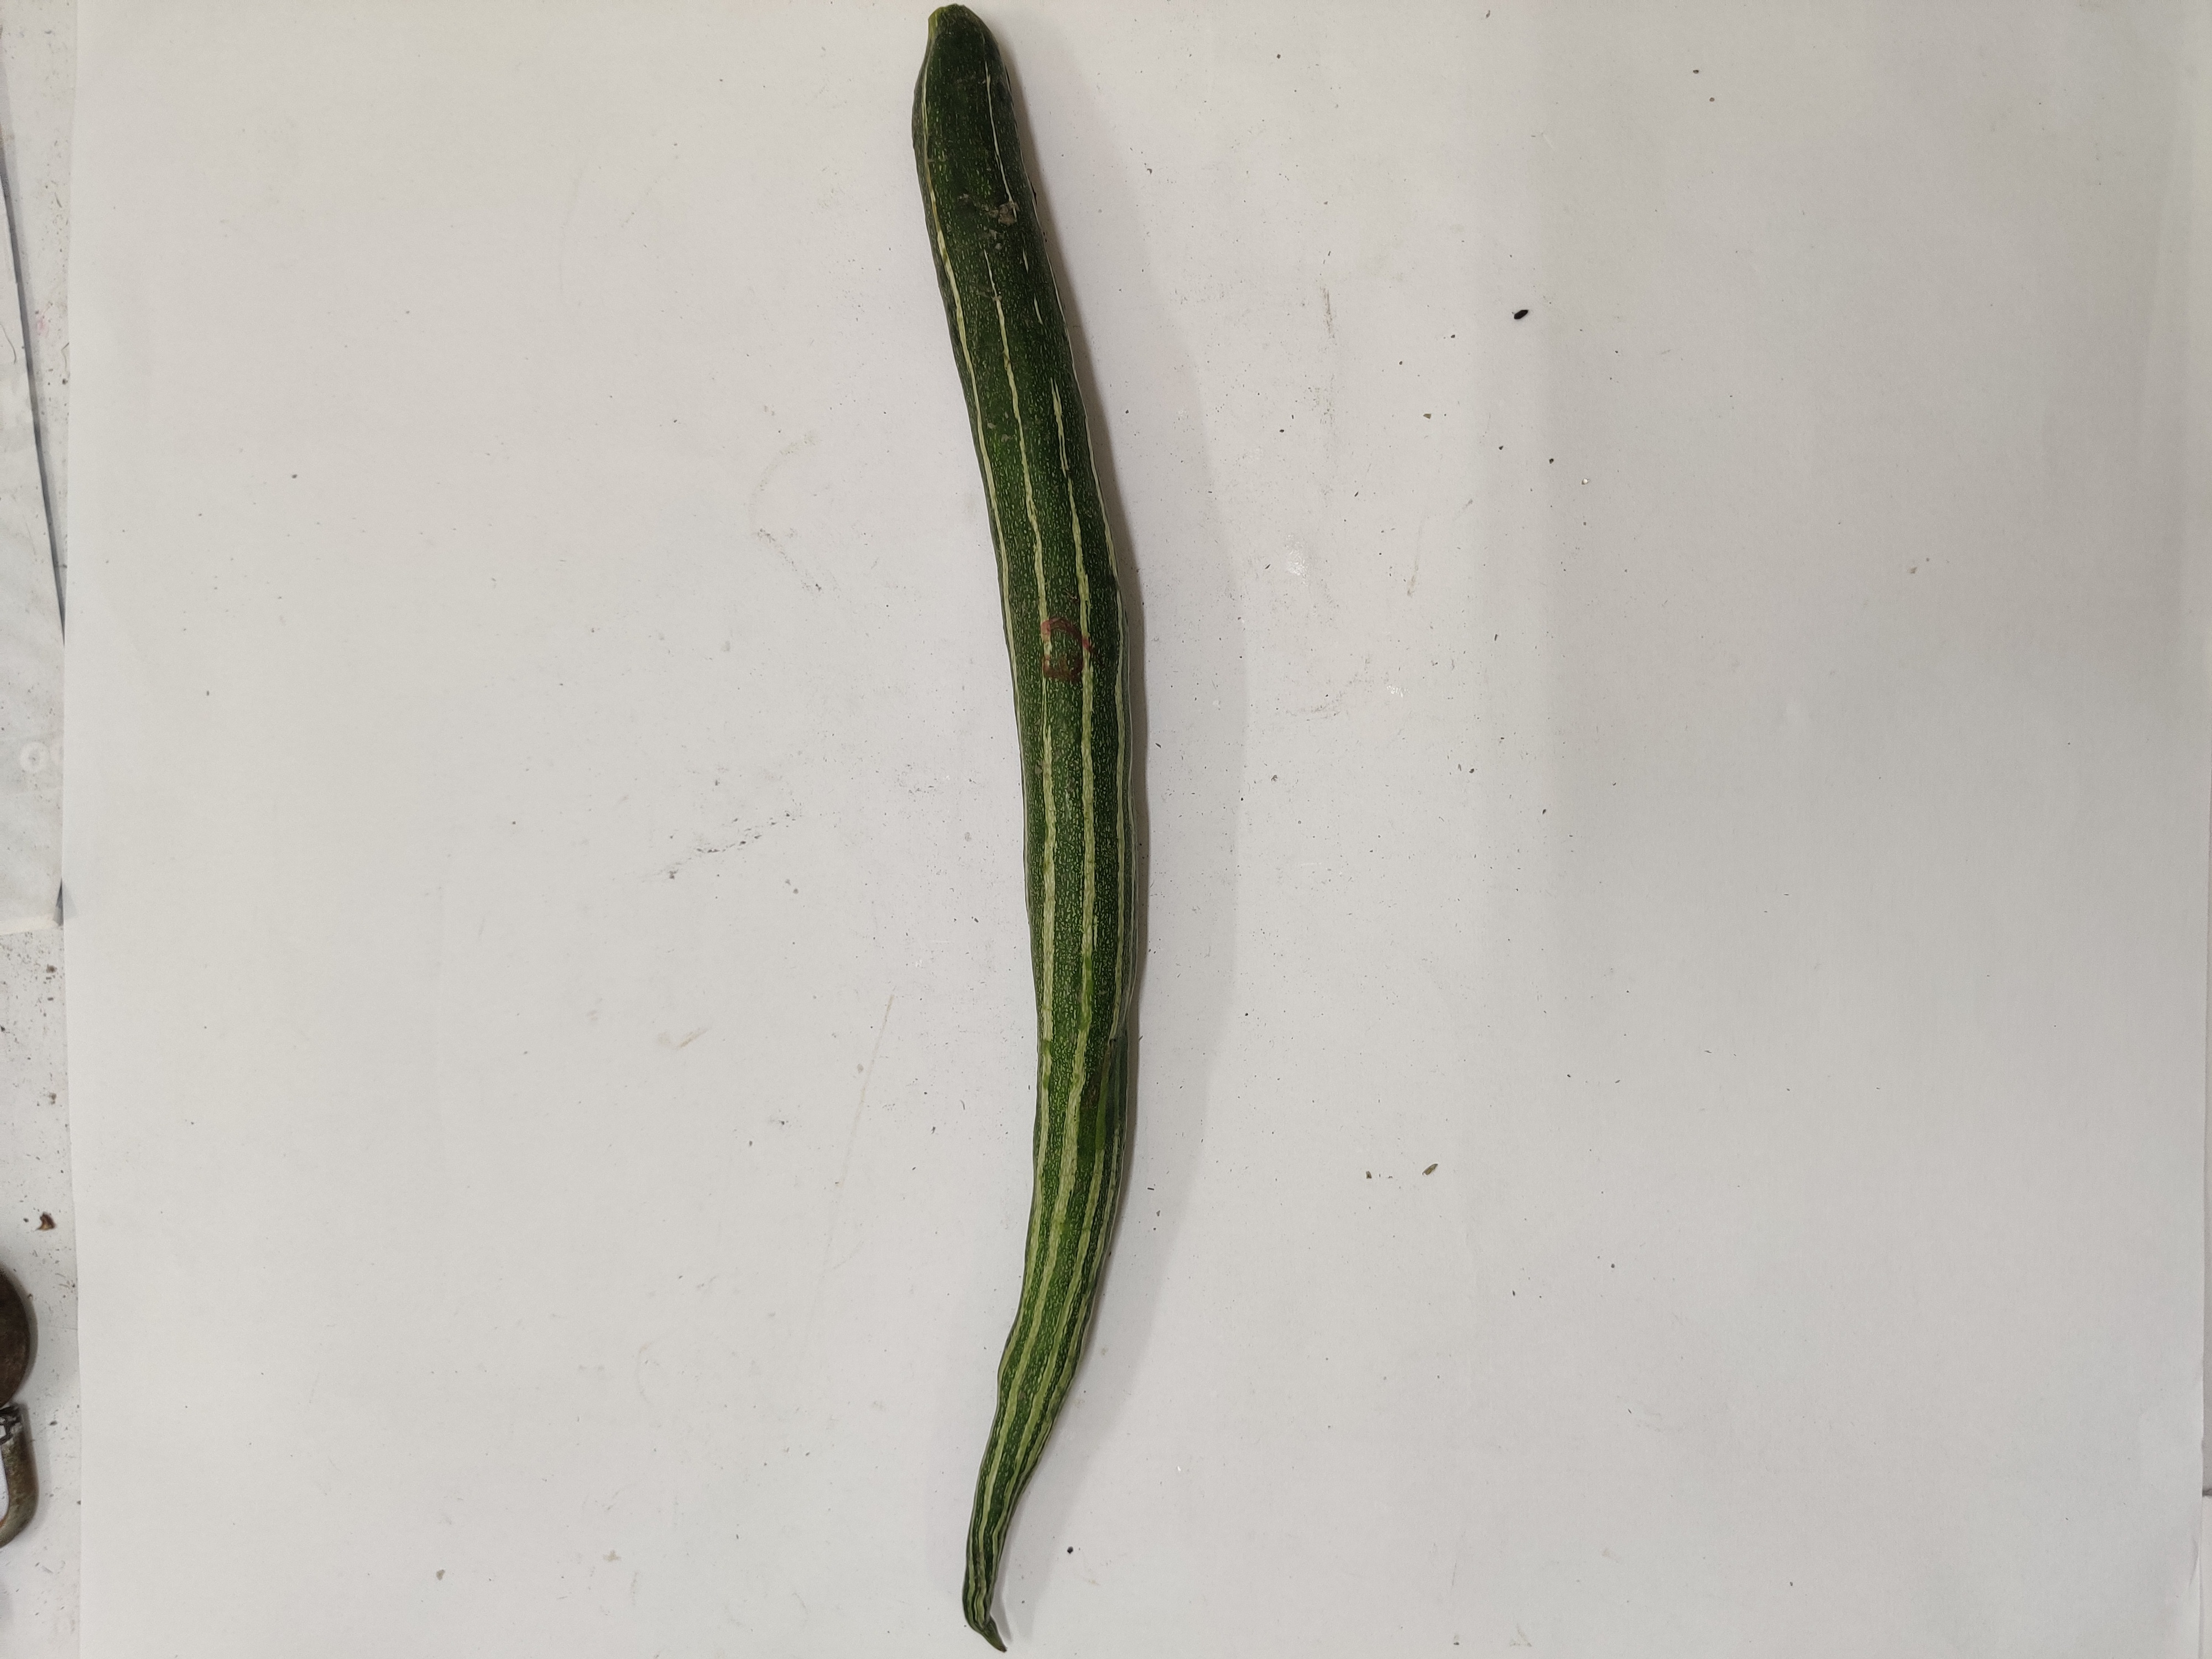
Crop: Snake Gourd
Condition: Damaged